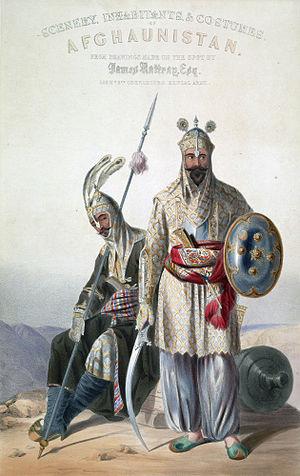
Les forces armées afghanes sont la force militaire de la République islamique d'Afghanistan. Elles sont composées de l'armée nationale afghane et de la force aérienne afghane. Étant un pays sans accès à la mer, l'Afghanistan n'a pas de marine. Le président de la République islamique d'Afghanistan est le commandant en chef de l'armée, par l'intermédiaire du ministère de la Défense qui est dirigé par le général Bismillah Khan Mohammadi. Le Centre de commandement militaire national de Kaboul est le siège des forces armées afghanes. L'armée de l'Afghanistan compte actuellement un effectif d'environ 200 000 soldats d'active, et devrait atteindre 260 000 d'ici à 2015.
La troisième bataille de Panipat a eu lieu le 14 janvier 1761 à Panipat, située 98 km au nord de Delhi. La bataille opposa les forces expéditionnaires des Marathes, soutenues par les Français, à la cavalerie légère des Afghans dirigés par l'empereur Ahmad Shâh Durrani, se terminant par la défaite de l'armée marathe.
L’Empire durrani, également connu sous le nom d’Empire afghan, était une dynastie pachtoune, succédant à la dynastie Ghilzai des Hotaki, régnant entre 1747 et 1826 sur l'Afghanistan, le nord-est de l'Iran, le Cachemire, le Pakistan, le nord-ouest de l'Inde, et des franges du Tadjikistan, Ouzbékistan et Turkménistan modernes.
Les Nasher sont une famille noble afghane et Khans de la tribu Kharoti.